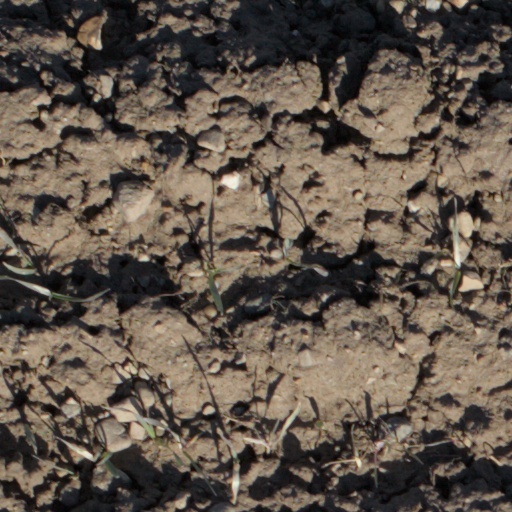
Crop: wheat